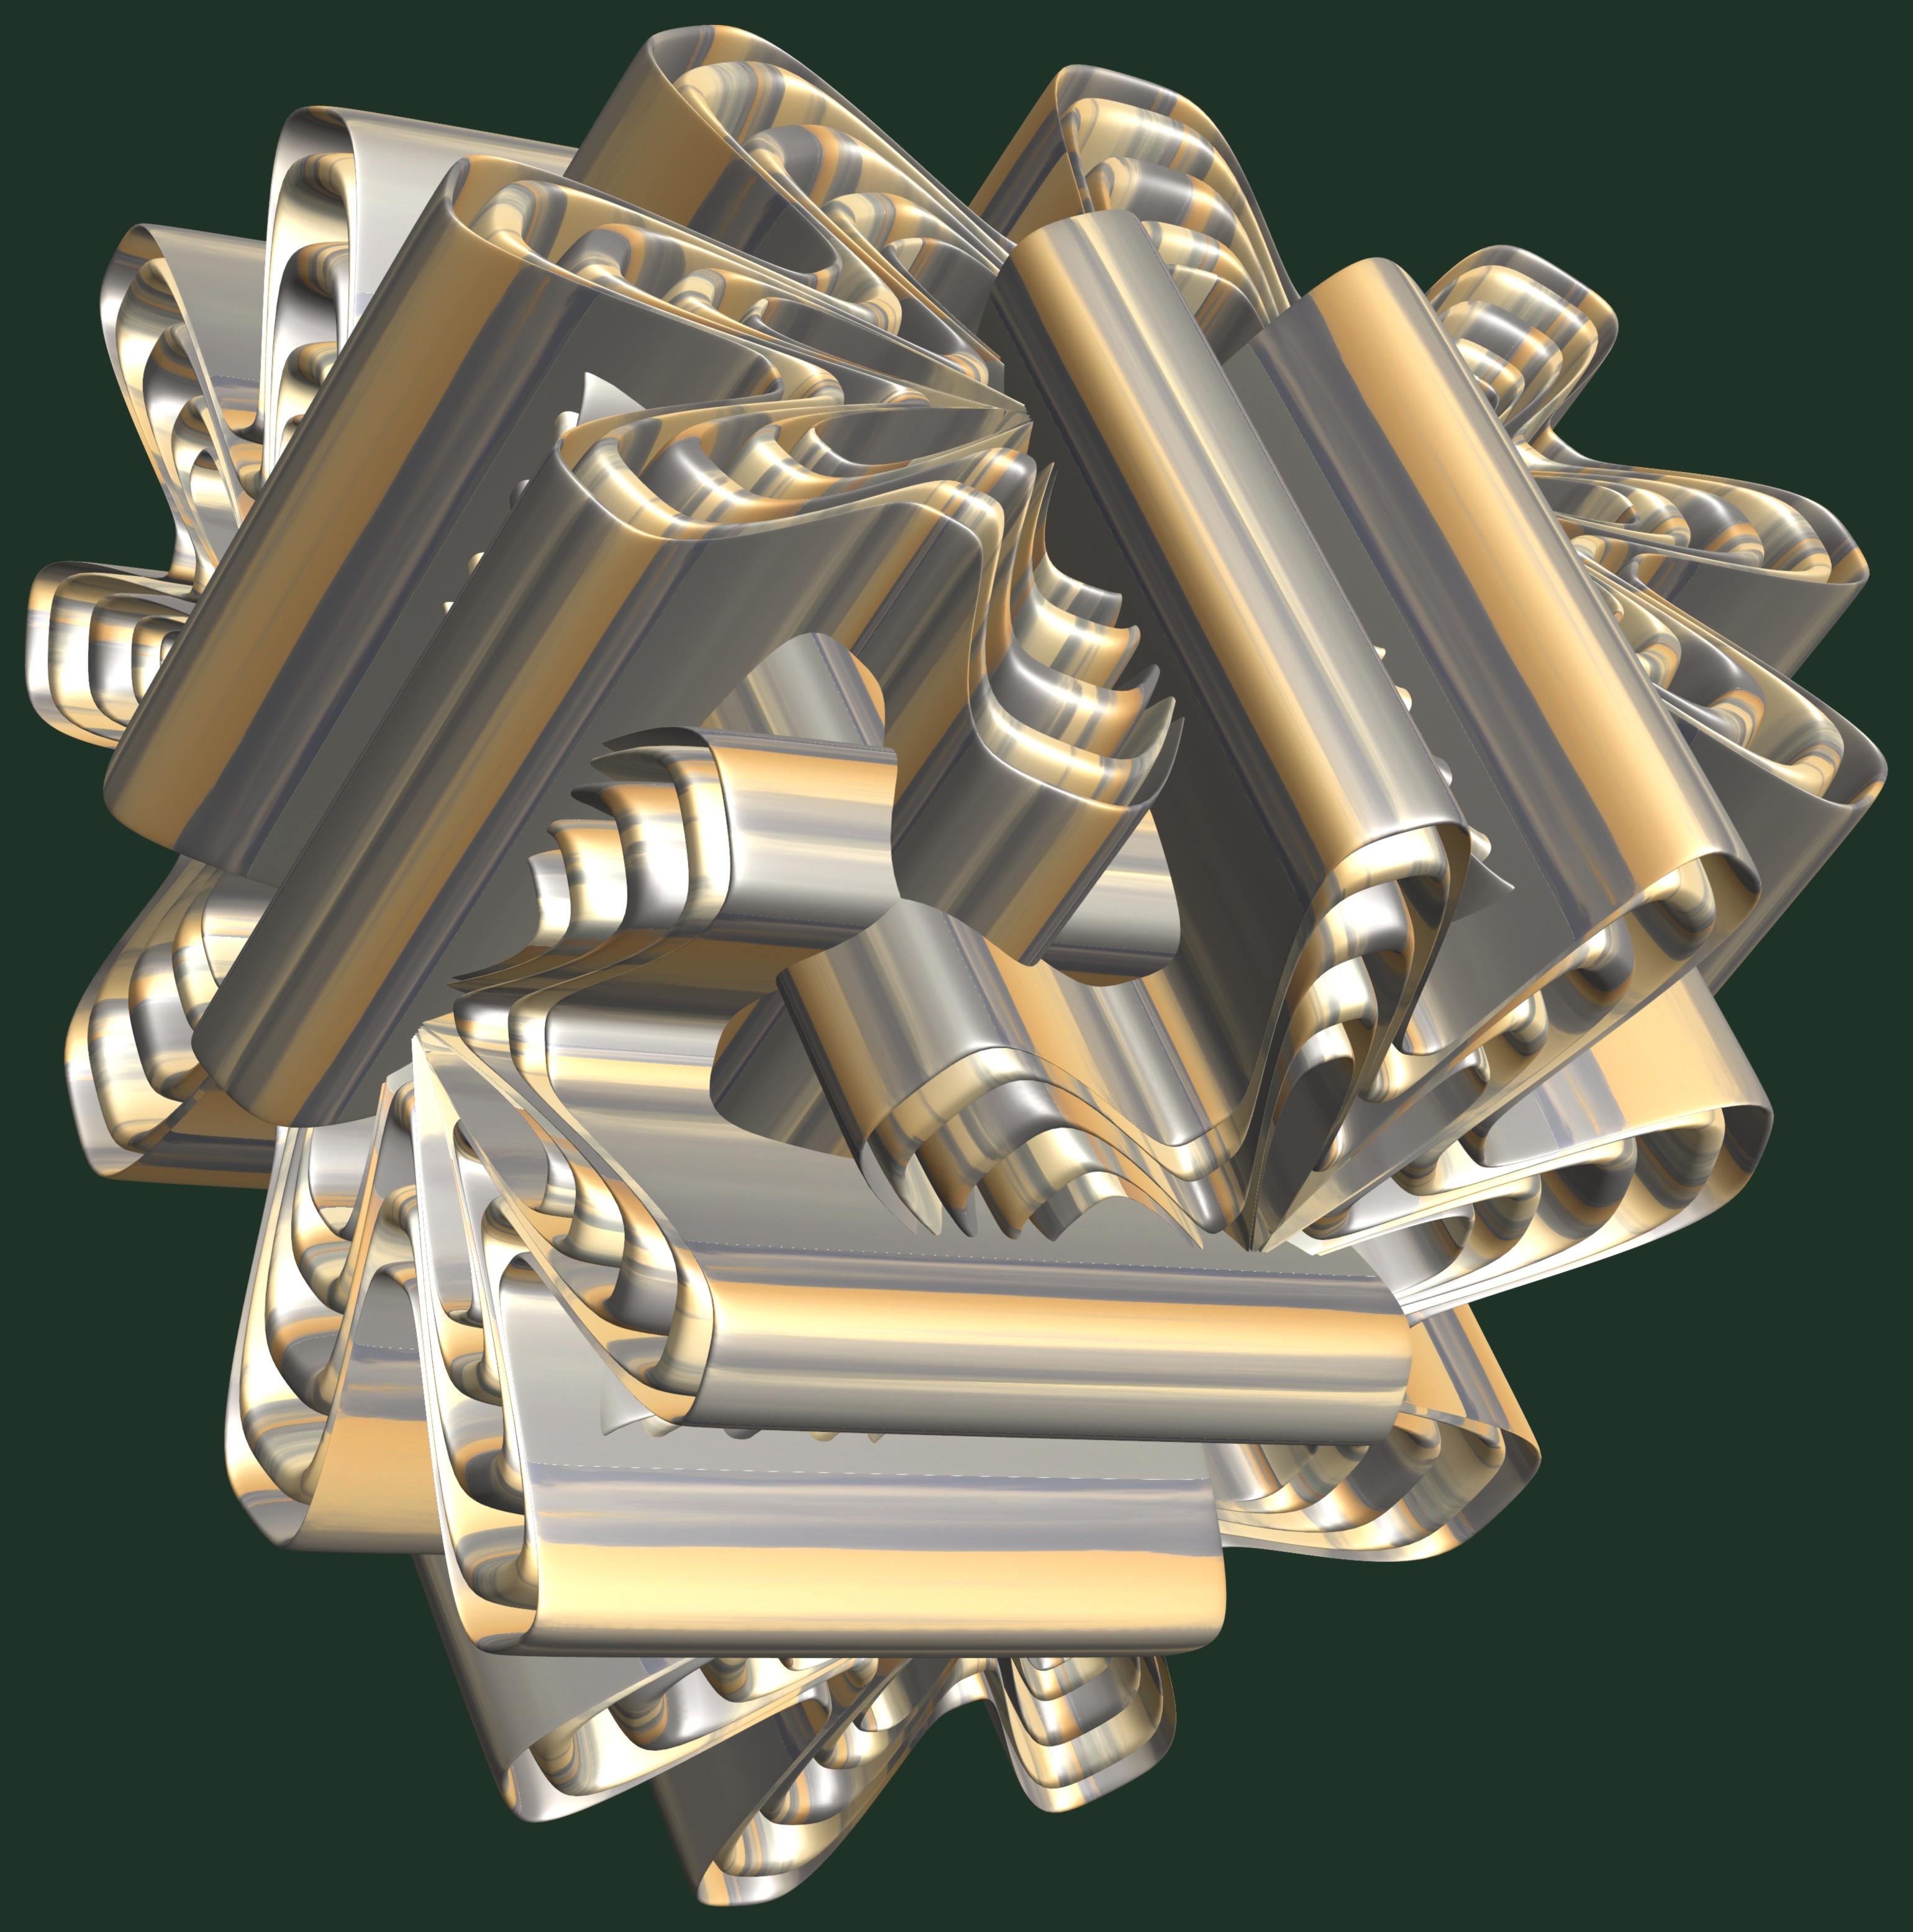
structure, texture, pattern, metal, design, brass, symmetry, 3d, graphic, torus, mathematica, cg, parametricplot3d, code, program, algorithm, abstruct, mapping, gun accessory